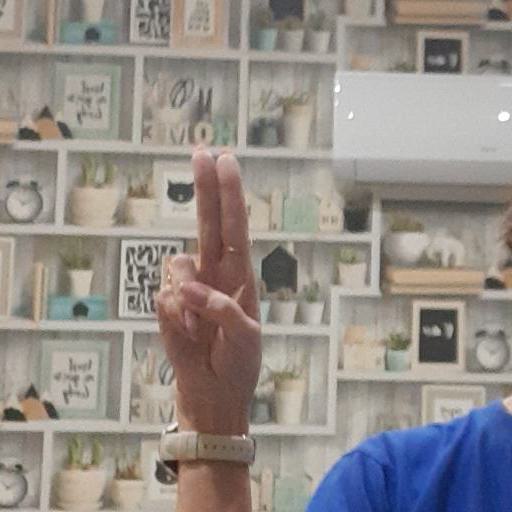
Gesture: two_up